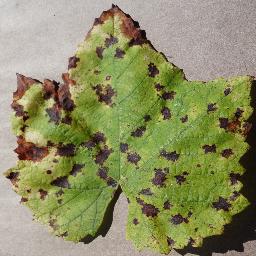
Label: Grape___Leaf_blight_(Isariopsis_Leaf_Spot)